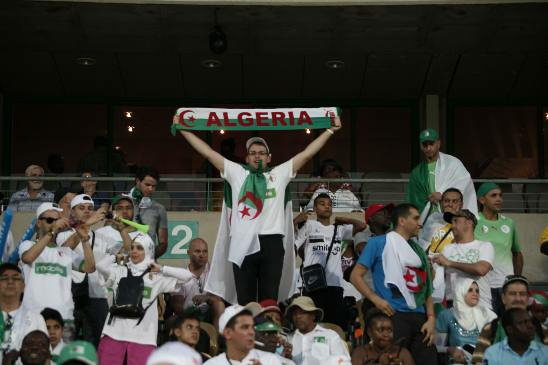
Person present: Yes